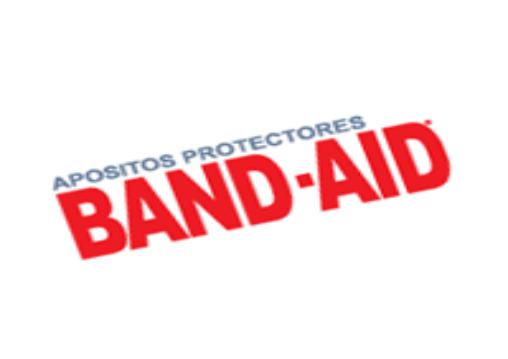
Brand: band-aid
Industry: Medical